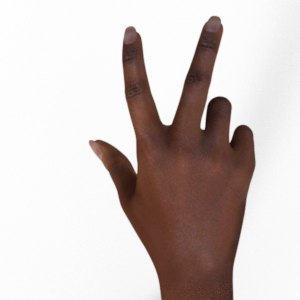
Label: scissors